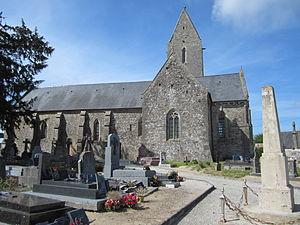
Église Notre-Dame de Sortosville-Bocage This building is indexed in the Base Mérimée, a database of architectural heritage maintained by the French Ministry of Culture,